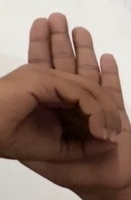
ASL sign: 0